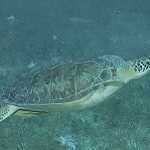
Scene: Outdoor